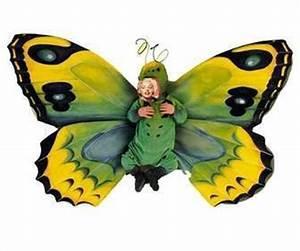
butterfly